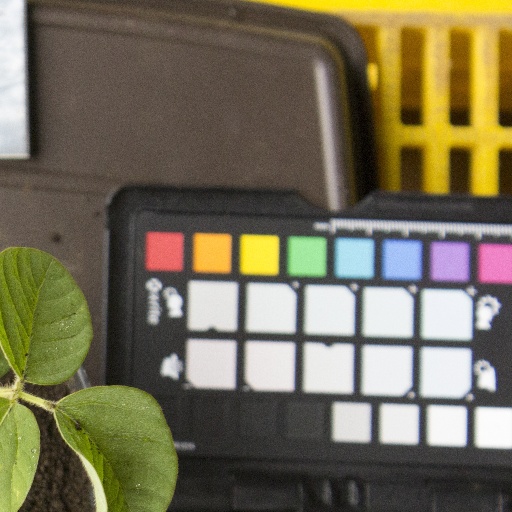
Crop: soybean